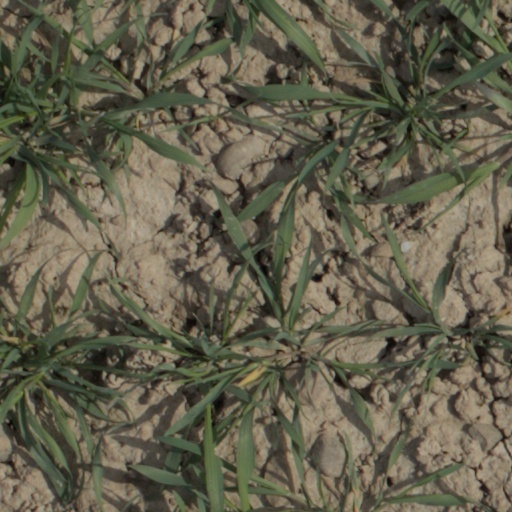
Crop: wheat